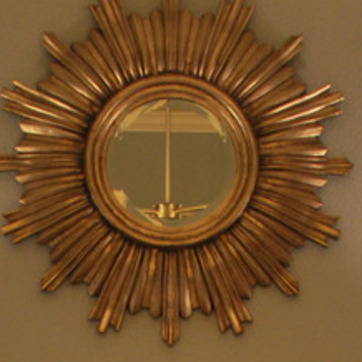
Material: mirror